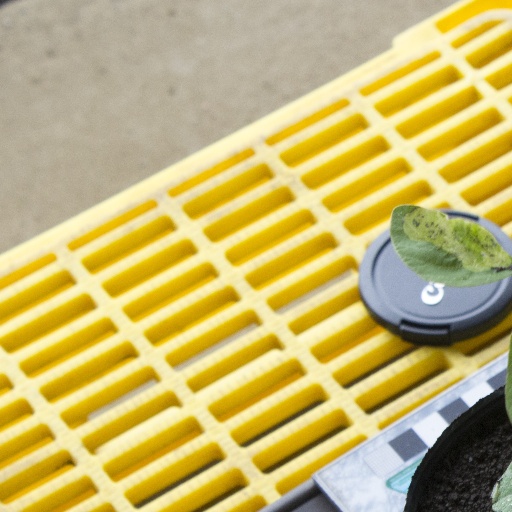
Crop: soybean